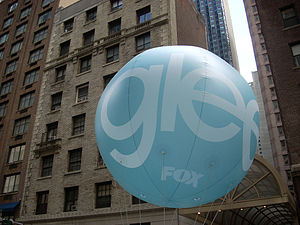
Glee / Produktion / Promotion
En salgsfremmende ballon for Glee i New York City.
Glee er en amerikansk tv-serie, der blev vist første gang på Fox i USA. Serien handler om et showkor, kaldet "New Directions!", som er etableret på den opdigtede William McKinley High School i Lima, Ohio. De vigtigste personer i de indledende afsnit af Glee omfattede korleder og spansklærer Will Schuester, cheerleadertræner Sue Sylvester, studievejleder Emma Pillsbury, Wills kone Terri, og otte af klubbens medlemmer spillet af Dianna Agron, Chris Colfer, Kevin McHale, Lea Michele, Cory Monteith, Amber Riley, Mark Salling og Jenna Ushkowitz. I anden sæson blev nogle af de skuespillere, Mike O'Malley, Heather Morris og Naya Rivera, der i de tidligere afsnit var tilbagevendende roller, forfremmet til ledende roller. I tredje sæson blev Harry Shum, Jr. og Darren Criss ligeledes set i ledende roller, og både Gilsig og O'Malley blev fjernet fra de ledende rolleindehavere, selvom sidstnævnte er vendt tilbage som gæstestjerne. I fjerde sæson blev Chord Overstreet forfremmet fra en marginal rolle som tilbagevendende skuespiller til en af de vigtigste roller, og både Mays og Agron blev fjernet fra listen over hovedrolleindehavere.